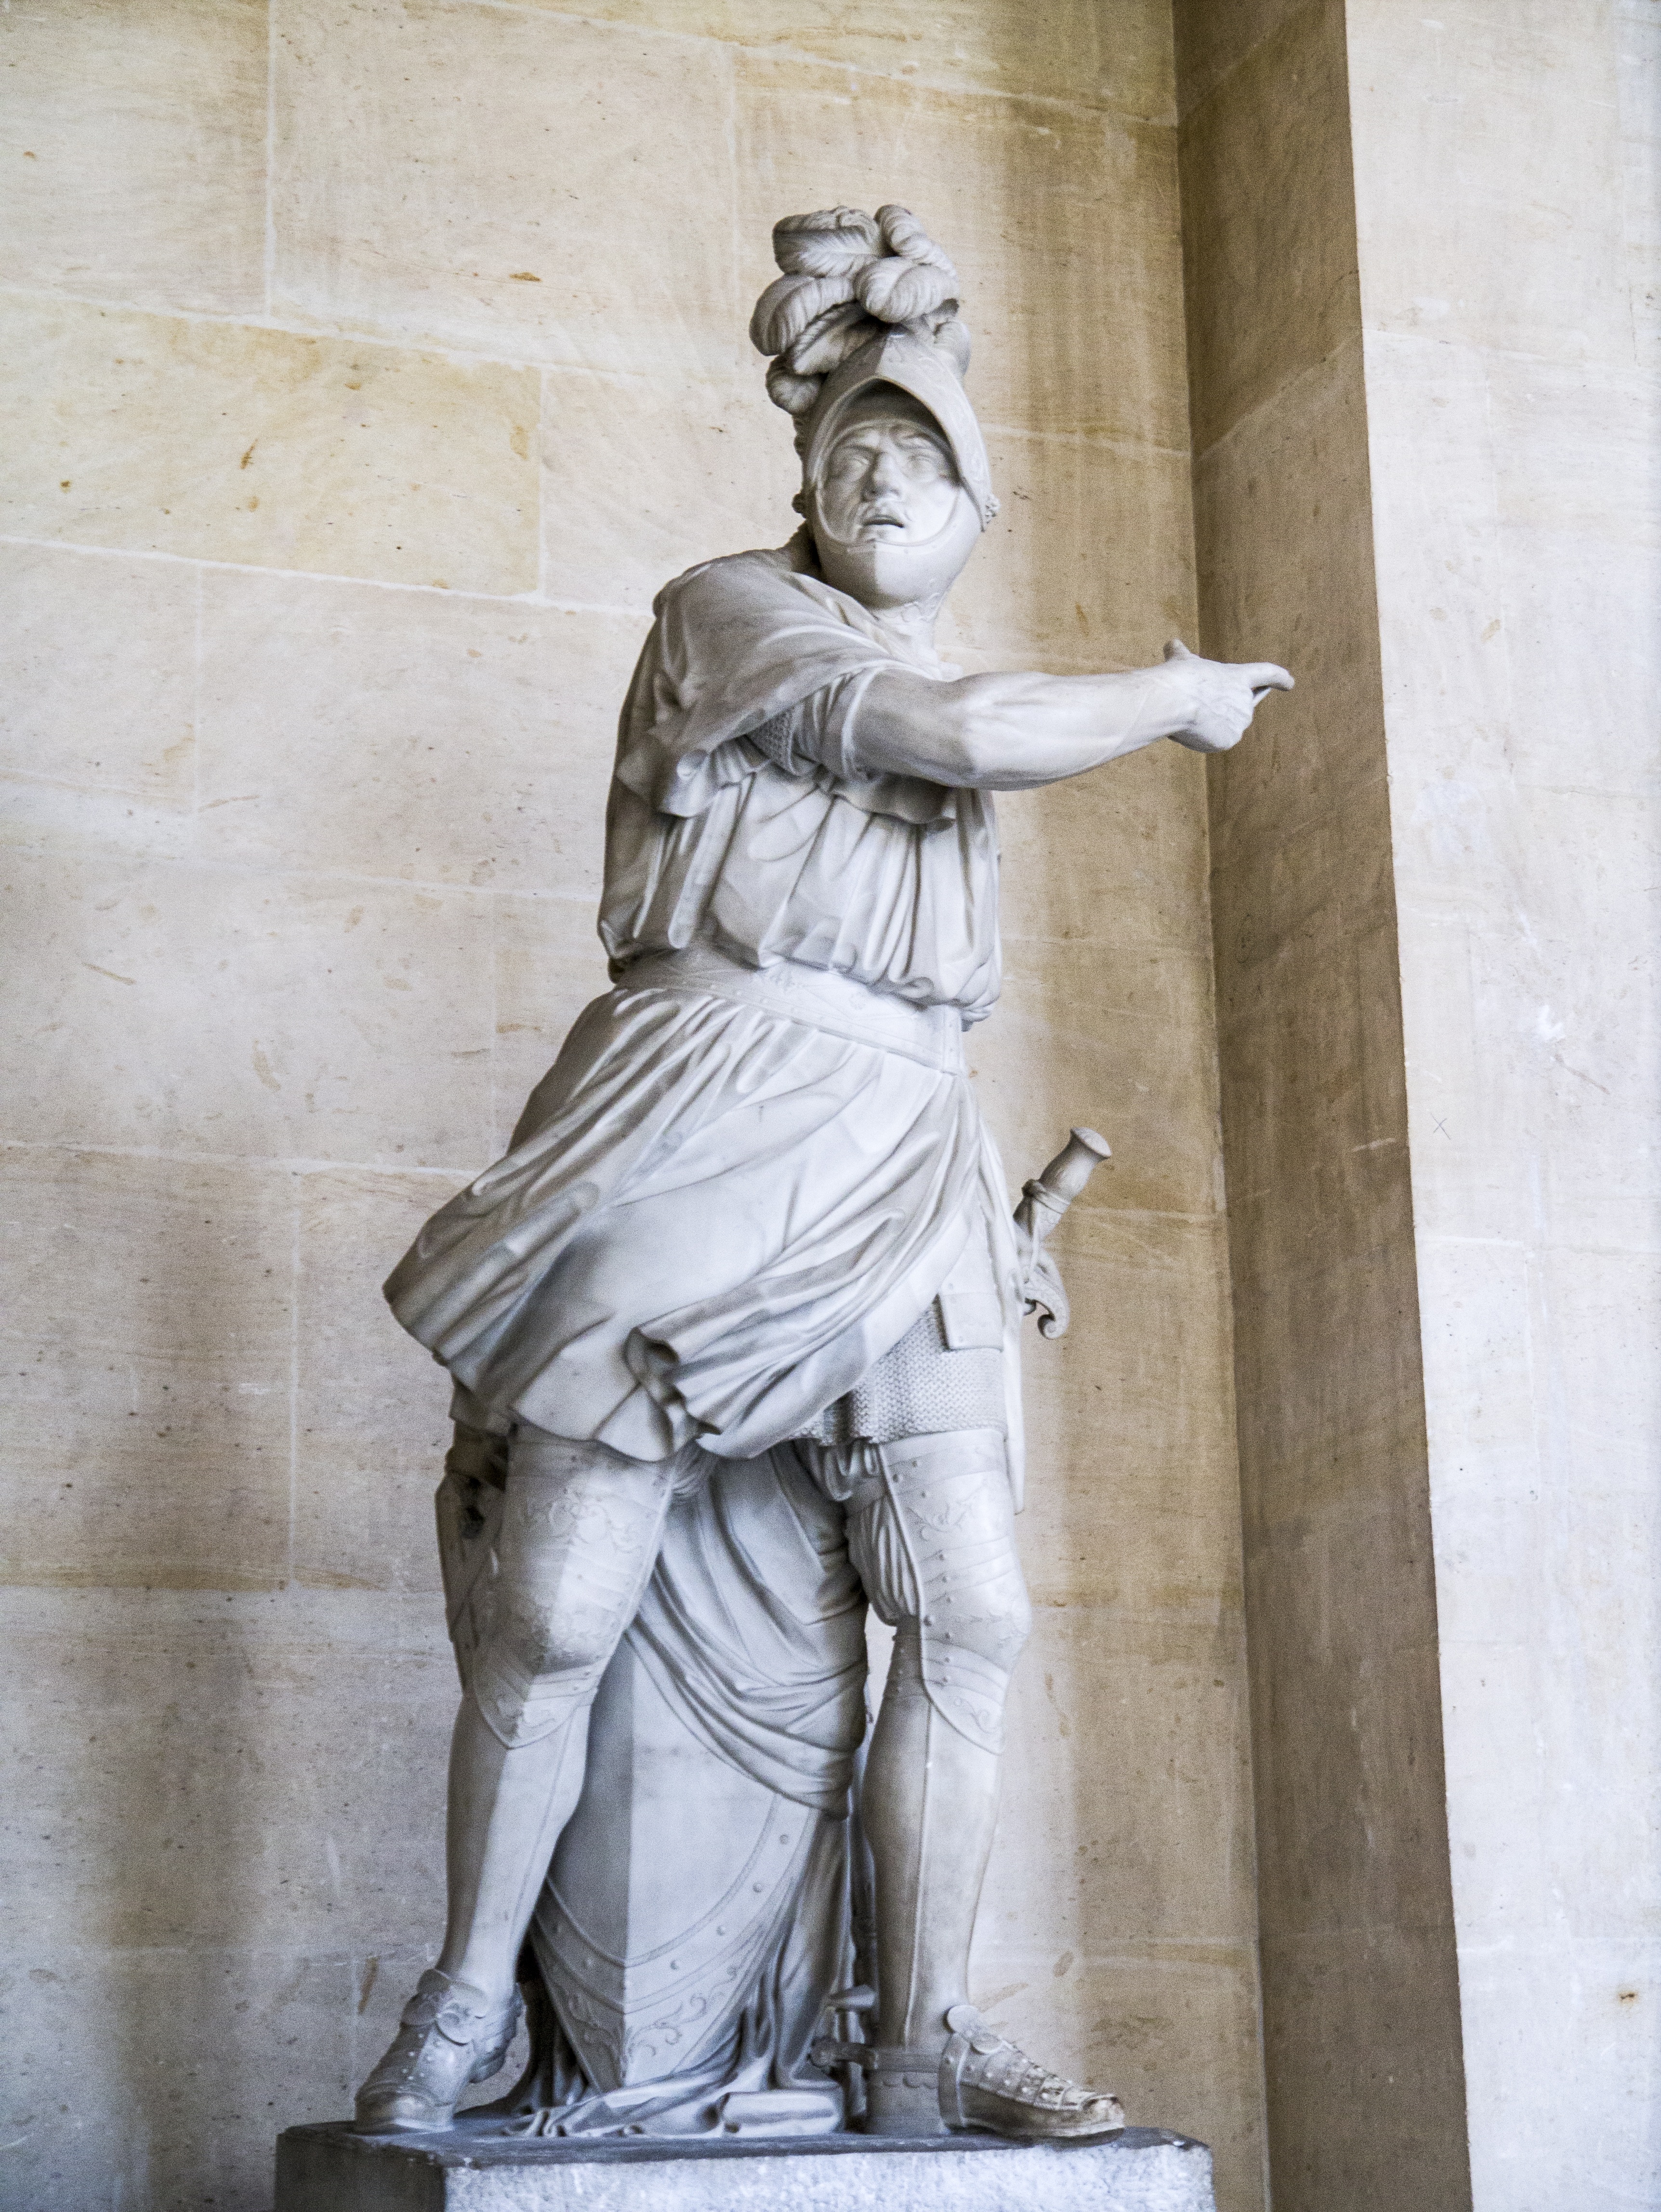
monument, france, statue, soldier, castle, sculpture, art, temple, versailles, ancient history, ch teau de versailles